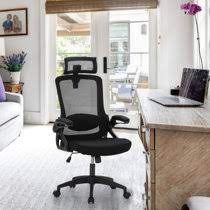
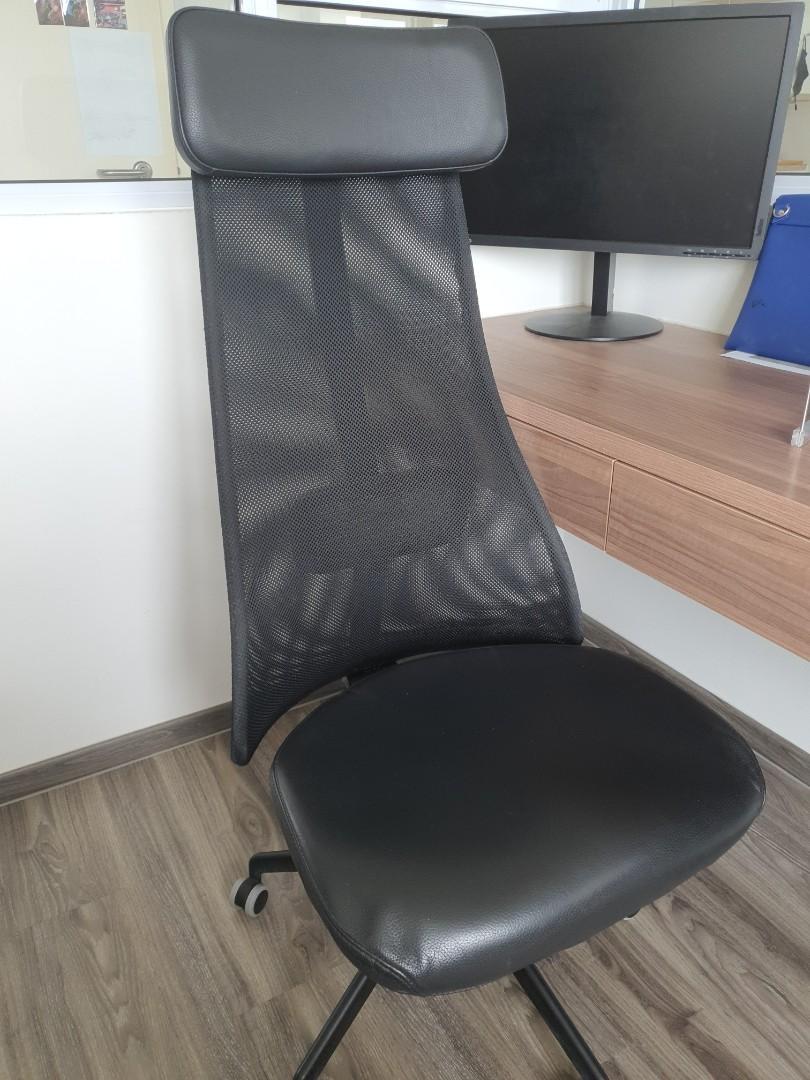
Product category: items_chair
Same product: no